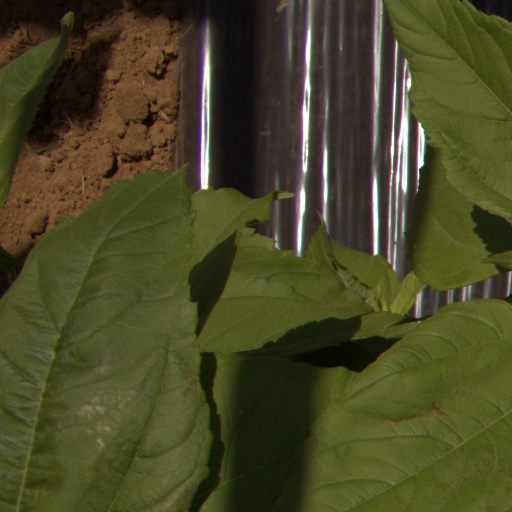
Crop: Jerusalem artichoke